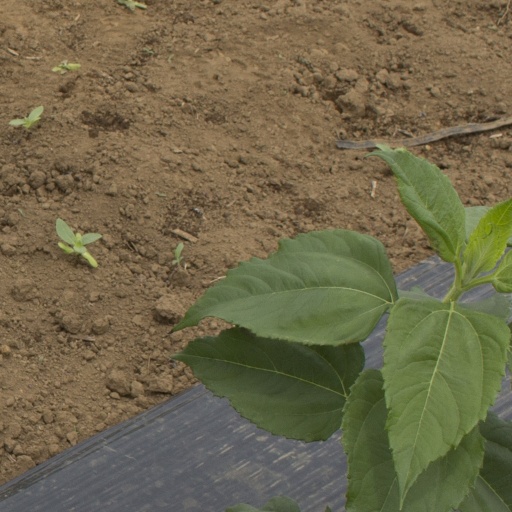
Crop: Jerusalem artichoke